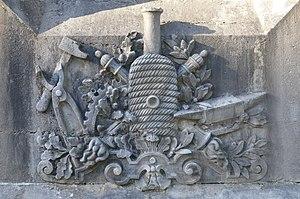
Marchienne-au-Pont (Charleroi-Belgique) - Monument funéraire de Thomas Bonehill, ingénieur né à Bilston|Bilston (Angleterre) le 15 mars 1796 et mort à Marchienne-au-Pont (Belgique) le 3 août 1858.
Thomas Bonehill, est un ingénieur né à Bilston le 15 mars 1796 et mort à Marchienne-au-Pont en Belgique le 3 août 1858.